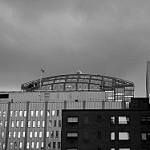
Label: B & W